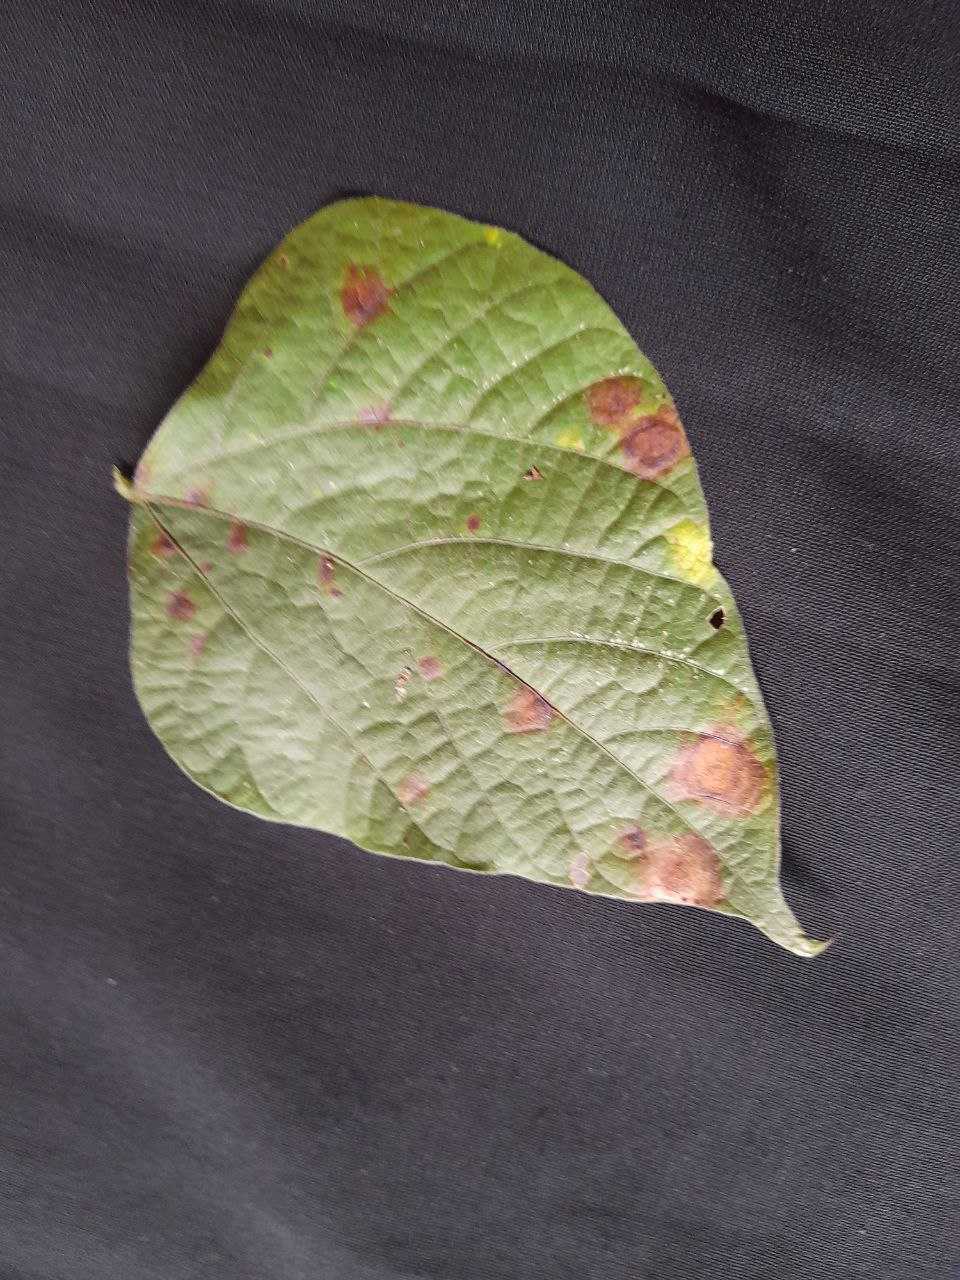
Crop: bean
Leaf condition: Rust